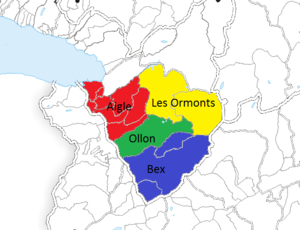
Carte du gouvernement d'Aigle / les quatre mandements.
Le gouvernement d'Aigle, également appelé les Quatre Mandements est un gouvernement bernois créé en 1475, à la suite des guerres de Bourgogne. Il est composé des mandements d'Aigle, d'Ollon, de Bex et des Ormonts. Comme le bailliage de Gessenay, il fait partie des bailliages allemands. En 1798 lors de la création de la République helvétique, le gouvernement d'Aigle et la commune de Villeneuve, amputée au bailliage de Vevey, deviennent le district d'Aigle, intégré au canton du Léman.